Old Melbourne Gaol

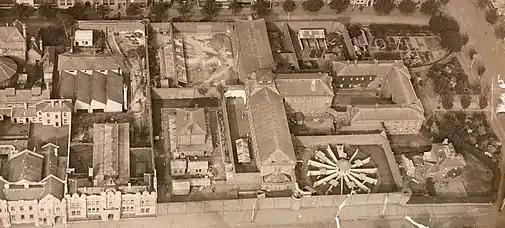
Old Melbourne Gaol in 1922

An allotment of scrubland to the north-east of Melbourne was selected as Port Phillips first permanent gaol. On 1 January 1838, George Wintle was appointed to be gaoler at the prison at £100 a year; with the site becoming colloquially known as "Wintle's Hotel". Construction of the gaol started in 1839–1840 on Collins Street West, but it was considered too small at the time. A second gaol was then built between 1841 and 1844 at the corner of Russell and La Trobe Streets, adjoining the then Supreme Court. The first cell block was opened for prisoners in 1845, but the facilities were considered inadequate; escapes occurring frequently. The gaol was already crowded by 1850.